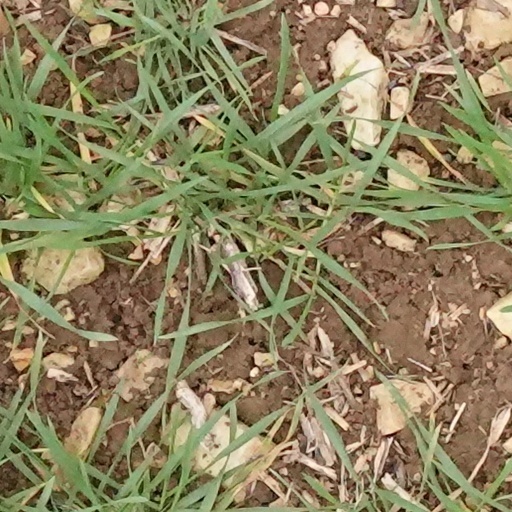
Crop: wheat